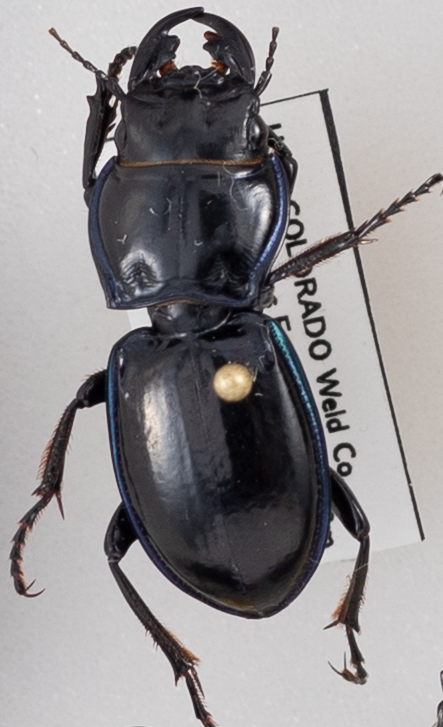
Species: Pasimachus elongatus
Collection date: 2022-06-08
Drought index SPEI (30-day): -0.842
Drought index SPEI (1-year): -1.13
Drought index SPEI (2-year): -1.13